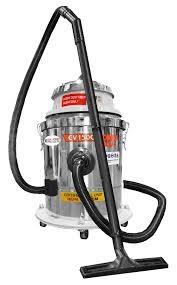
2508601 FILTER BRIDGE for CV150C CORE VAC Core Cut by Diamond Products
2508601 FILTER BRIDGE Brand Core Cut by Diamond Products Part Number 2508601 Part Description FILTER BRIDGE Fits Model CV150C CORE VAC Condition New Shipping & Handling Time 3-4 business days Notes : Make sure the part numbers are correct, certain parts are serial number specific. Contact us for parts identification and confirmation of part numbers. Certain items may be drop shipped directly from the manufacturer.
Brand: Diamond Products
Category: Home & Garden > Household Appliance Accessories > Vacuum Accessories > Accessory Kits